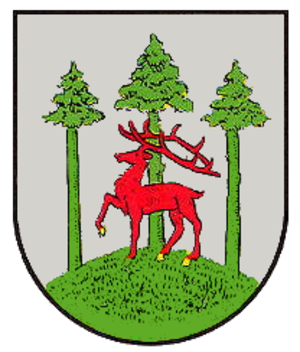
Höringen est une municipalité allemande située dans le land de Rhénanie-Palatinat et l'arrondissement du Mont-Tonnerre.